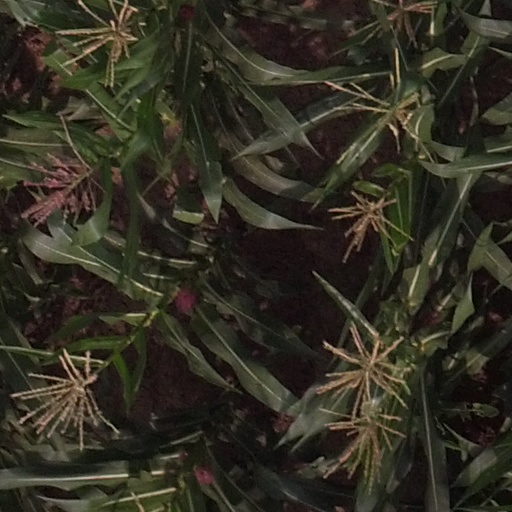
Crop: maize; corn